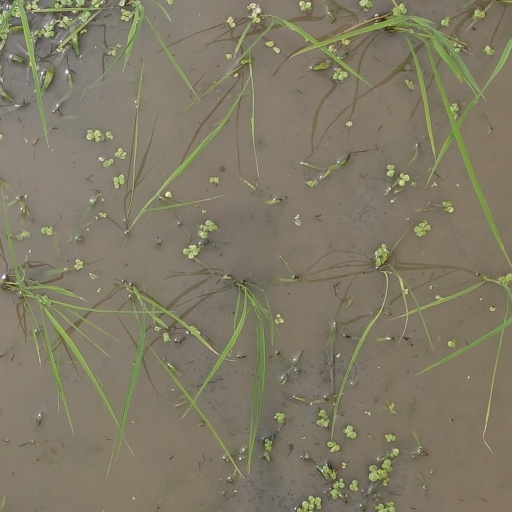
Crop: rice